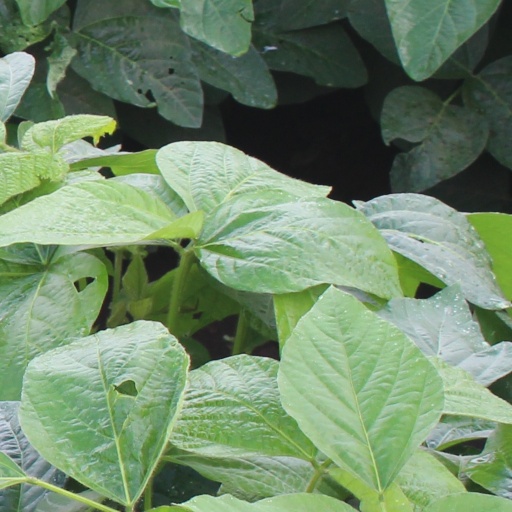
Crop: soybean